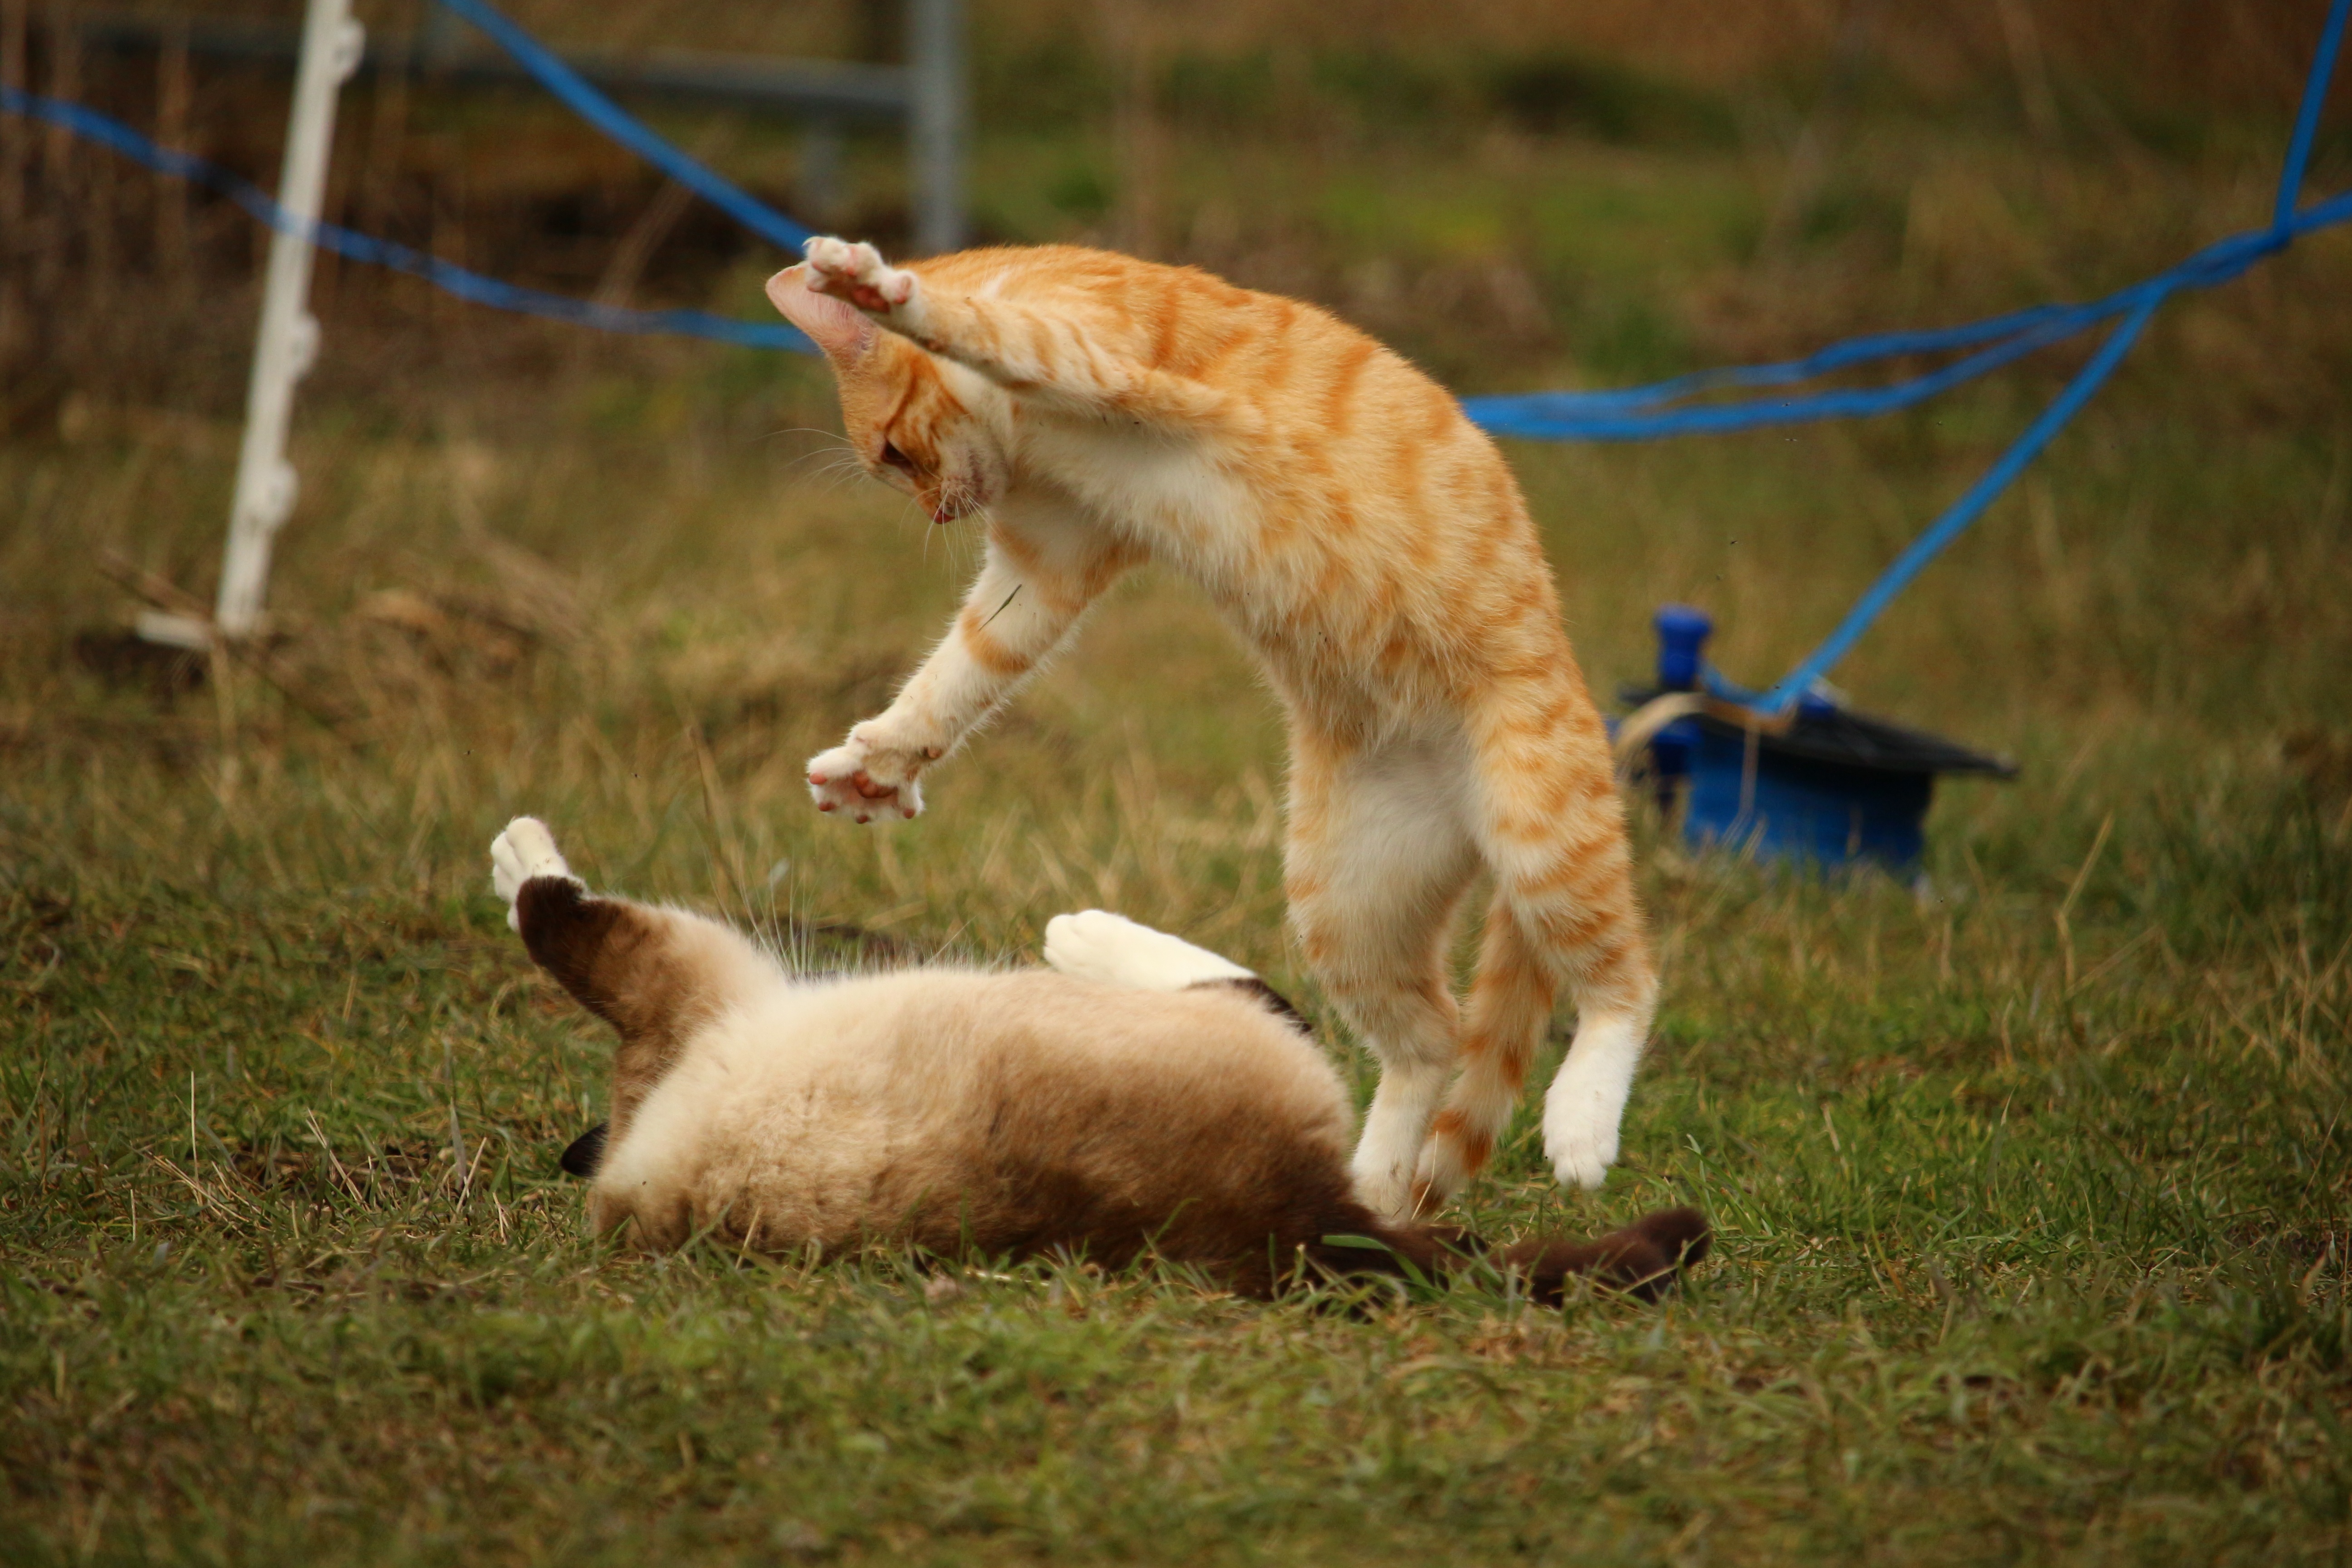
grass, play, dog, kitten, cat, mammal, fight, vertebrate, mieze, siamese, siamese cat, breed cat, red mackerel tabby, red cat, dog like mammal, dog breed group